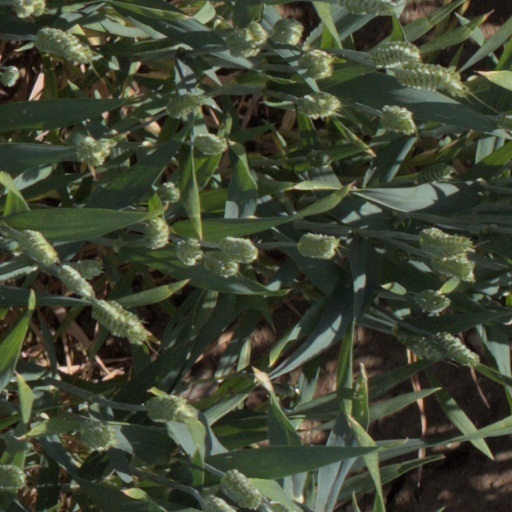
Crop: wheat